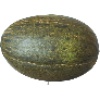
Label: Melon Piel de Sapo 1